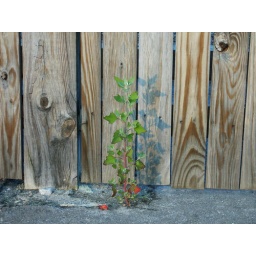
tree in the middle of a barren wasteland of concrete and then a random fence